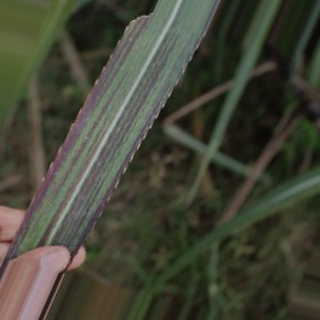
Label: sugarcane_bacterial_blight